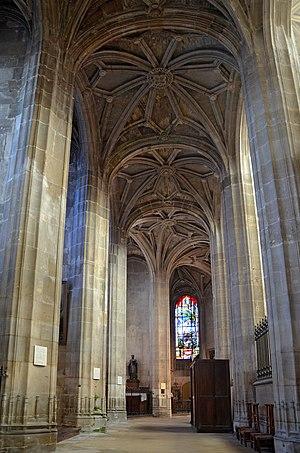
Déambulatoire, côté nord. Église Saint-Antoine à Compiègne, Oise, Picardie, France.
L'église Saint-Antoine est une église catholique paroissiale située à Compiègne, en France. Comme l'église Saint-Jacques, l'autre église du centre-ville, elle a été fondée en 1199 et dépendu étroitement de l'abbaye Saint-Corneille qui possédait le patronage de toutes les cures de la ville. La construction s'effectue pendant la première moitié du XIIIᵉ siècle, mais l'église est profondément transformé au XVIᵉ siècle, sans doute en raison des dégâts subis pendant la guerre de Cent Ans, et elle se présente ainsi comme un édifice assez homogène de style gothique flamboyant. La façade et le chœur avec ses collatéraux et son déambulatoire datent même entièrement du XVIᵉ siècle ; avec leur riche décor sculpté et une grande élégance et finesse des formes, ce sont les parties les plus remarquables de l'église. À l'intérieur, ces parties sont également les plus intéressantes, se caractérisant par des supports prismatiques et des voûtes avec un dessin particulier à liernes et tiercerons. La nef et ses bas-côtés sont par contre assez monotones et ne montrent que peu de recherche stylistique.